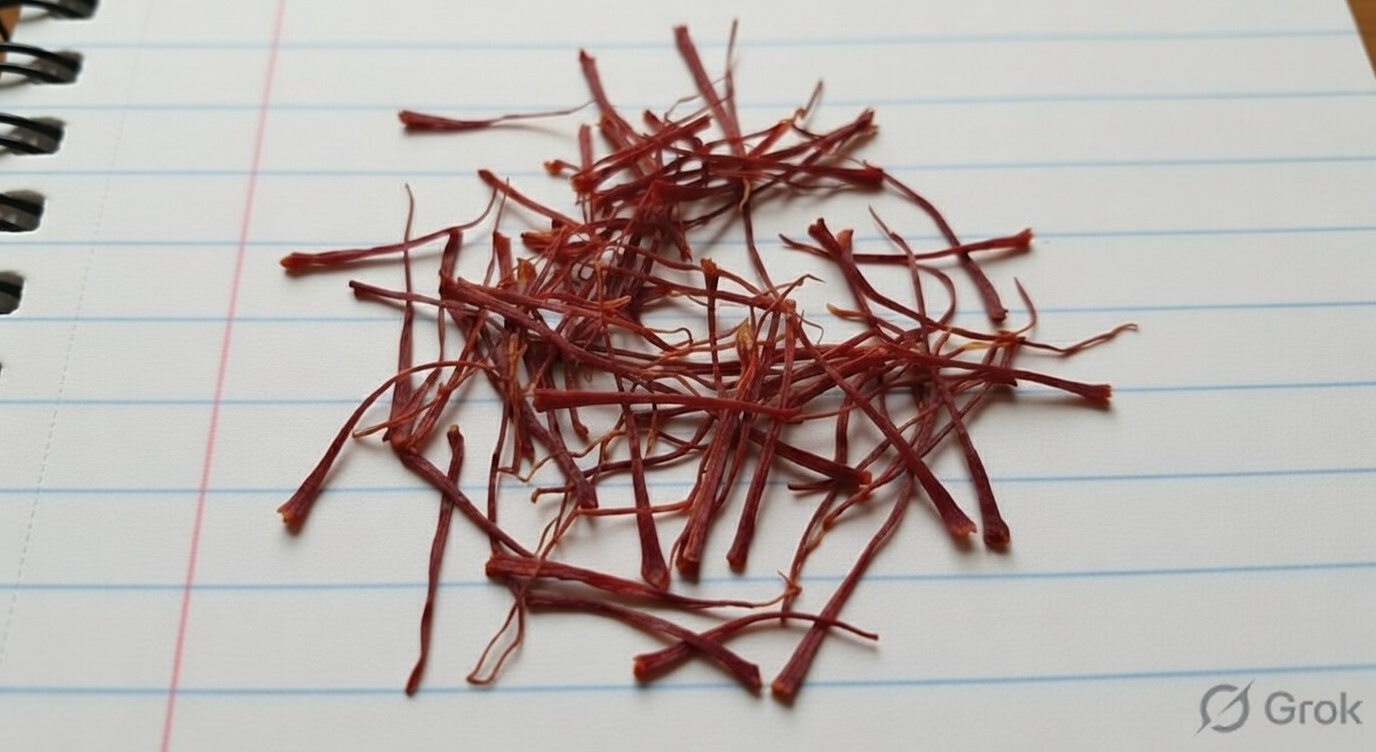
Saffron quality class: mogra